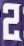
Number: 2